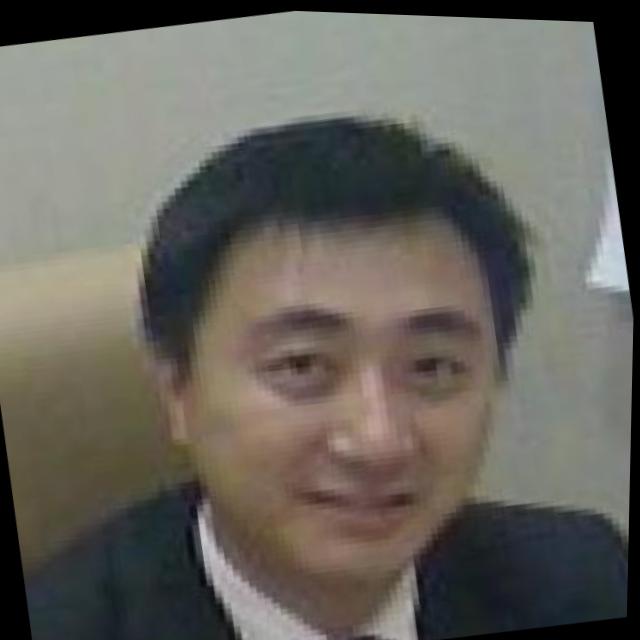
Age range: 21-44